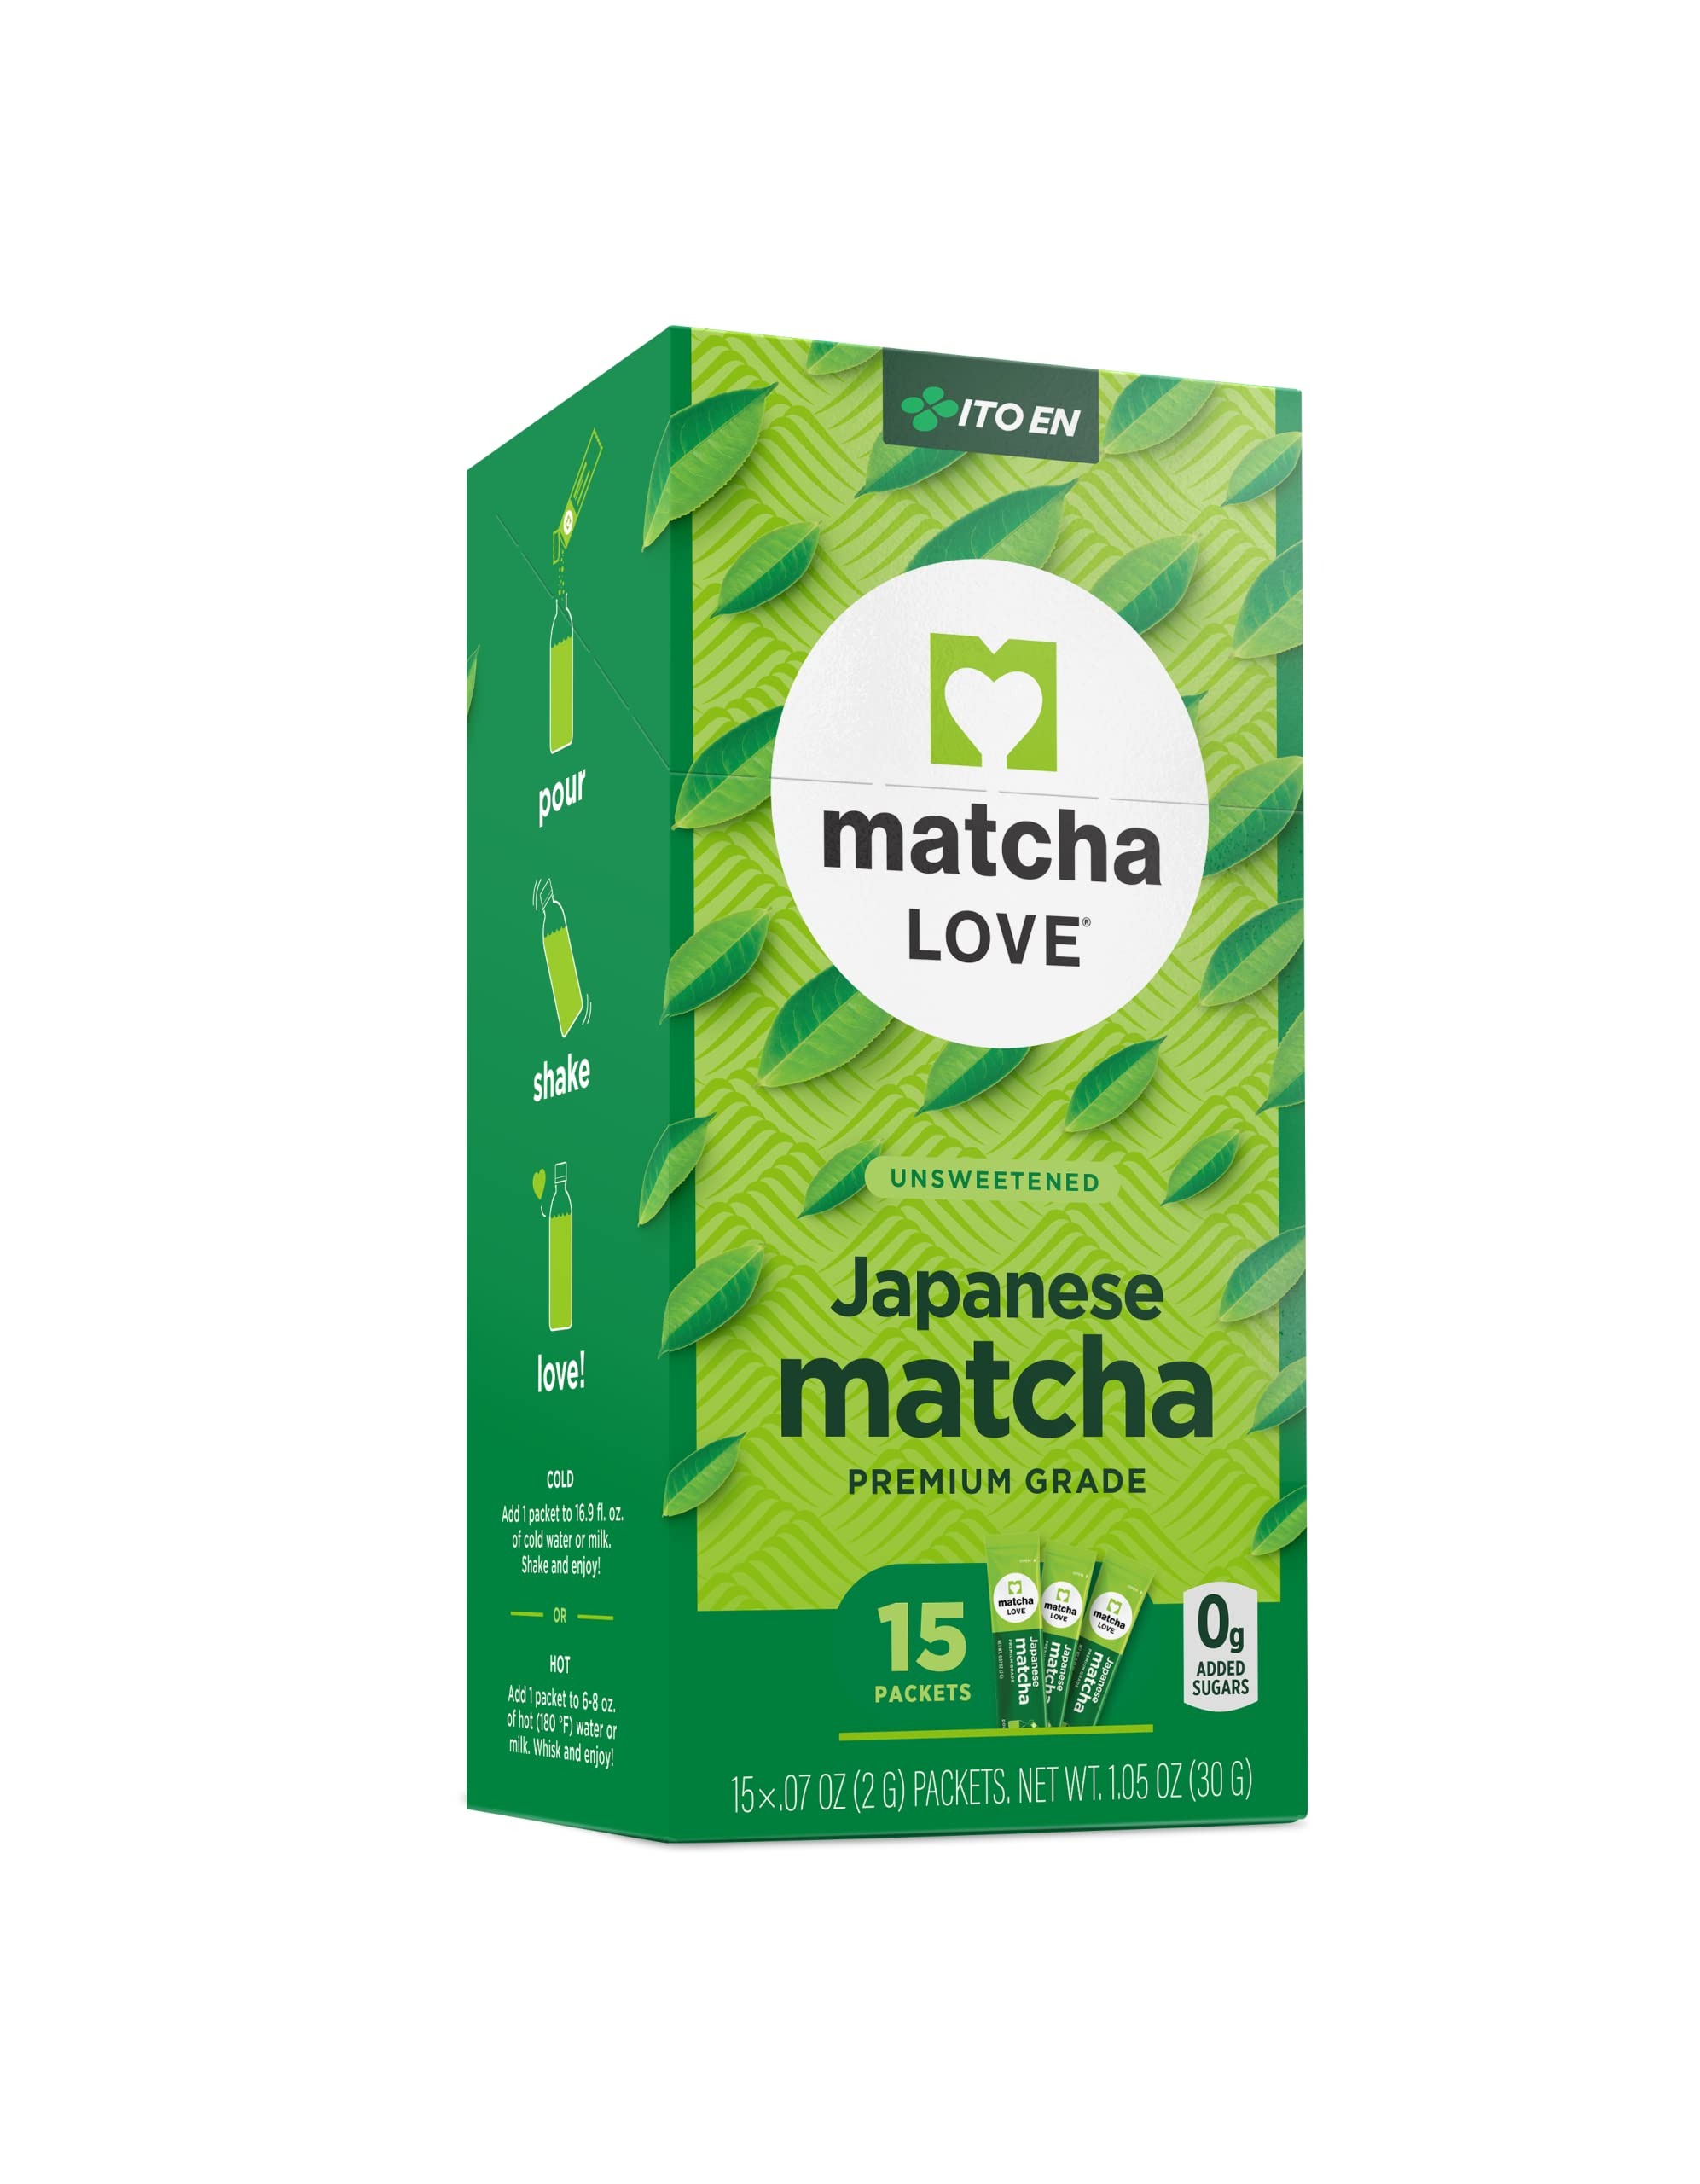
Item Name: Matcha Love Japanese Matcha Unsweetened Green Tea Powder, 15 Single Serve Packets, 1.05 Ounces
Bullet Point 1: BREW DELICIOUS TEA: Our matcha tea powder packets are perfect as hot or iced tea. Drink hot as a substitute for your morning coffee, brew and ice for a refreshing, afternoon beverage or put in your favorite travel cup.
Bullet Point 2: GRAB A QUICK CUP: Our teas are full of powerful tea antioxidants that support a healthy immune system. Green tea and Matcha are rich in vitamin C, antioxidants, catechins, EGCGs, amino acids and L-theanine.
Bullet Point 3: REFRESHINGLY GREEN: Green tea has long been revered for its high antioxidant content and long regarded as a key to good health, happiness and wisdom. Green tea is the perfect refreshment for your health and well-being.
Bullet Point 4: GREEN TEA CULTURE: ITO EN North America was founded in 2001 to introduce our line of green tea products in the United States. From ready to drink matcha to Sencha Shots, we've got 6 varieties of Japanese green tea to offer.
Bullet Point 5: DELICIOUS REFRESHMENTS: Try our delicious, refreshing teas if you enjoy easy bottled teas on-the-go. We offer unique traditional loose leaf teas, tea bags, matcha, matcha powder and more.
Bullet Point 6: Allergen information: apple_free
Value: 1.05
Unit: Ounce

Price: 23.8